Gautefall

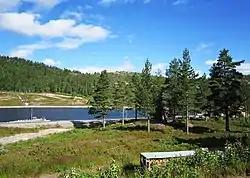
The lake Kvitbergstea.

Gautefall is a small mountain village located in rural Tørdal in the western portion of Drangedal municipality in Telemark, Norway. It is transversed by county road 358, locally known as Gautefallveien. It is located at elevations between above sea-level. It is mostly made up of heather moorland, mountains, forests, and lakes. Rivers include Svarthøl, Hegnebekken, Fantemobekken, Lauvdalsbekken, Gautefallelva, and others. Lakes include Nedre Langmyrtjenn, Langmyrtjenna, Blektjenna, Nedrekvitbergtjenna, Skattjenn, Bjorvatn, and others. Nature preserves include Gautefall Nature Preserve and Hellheia Nature Preserve.